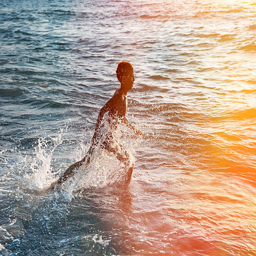
silhouette of boy jumping to the sea